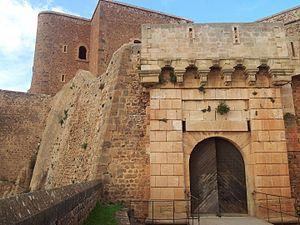
Porte d'entrée du Fort de Santa Cruz à Oran. (Algérie)
Le fort de Santa-Cruz est un fort situé à Oran, en Algérie. Érigé par les Espagnols entre 1577 et 1604. Le fort a été théâtre de combats sanglants opposant Ottomans et Maures vassaux aux Espagnols. Ce fort se situe sur la crête du massif de l'Aïdour. Sa situation en faisait alors un point stratégique.